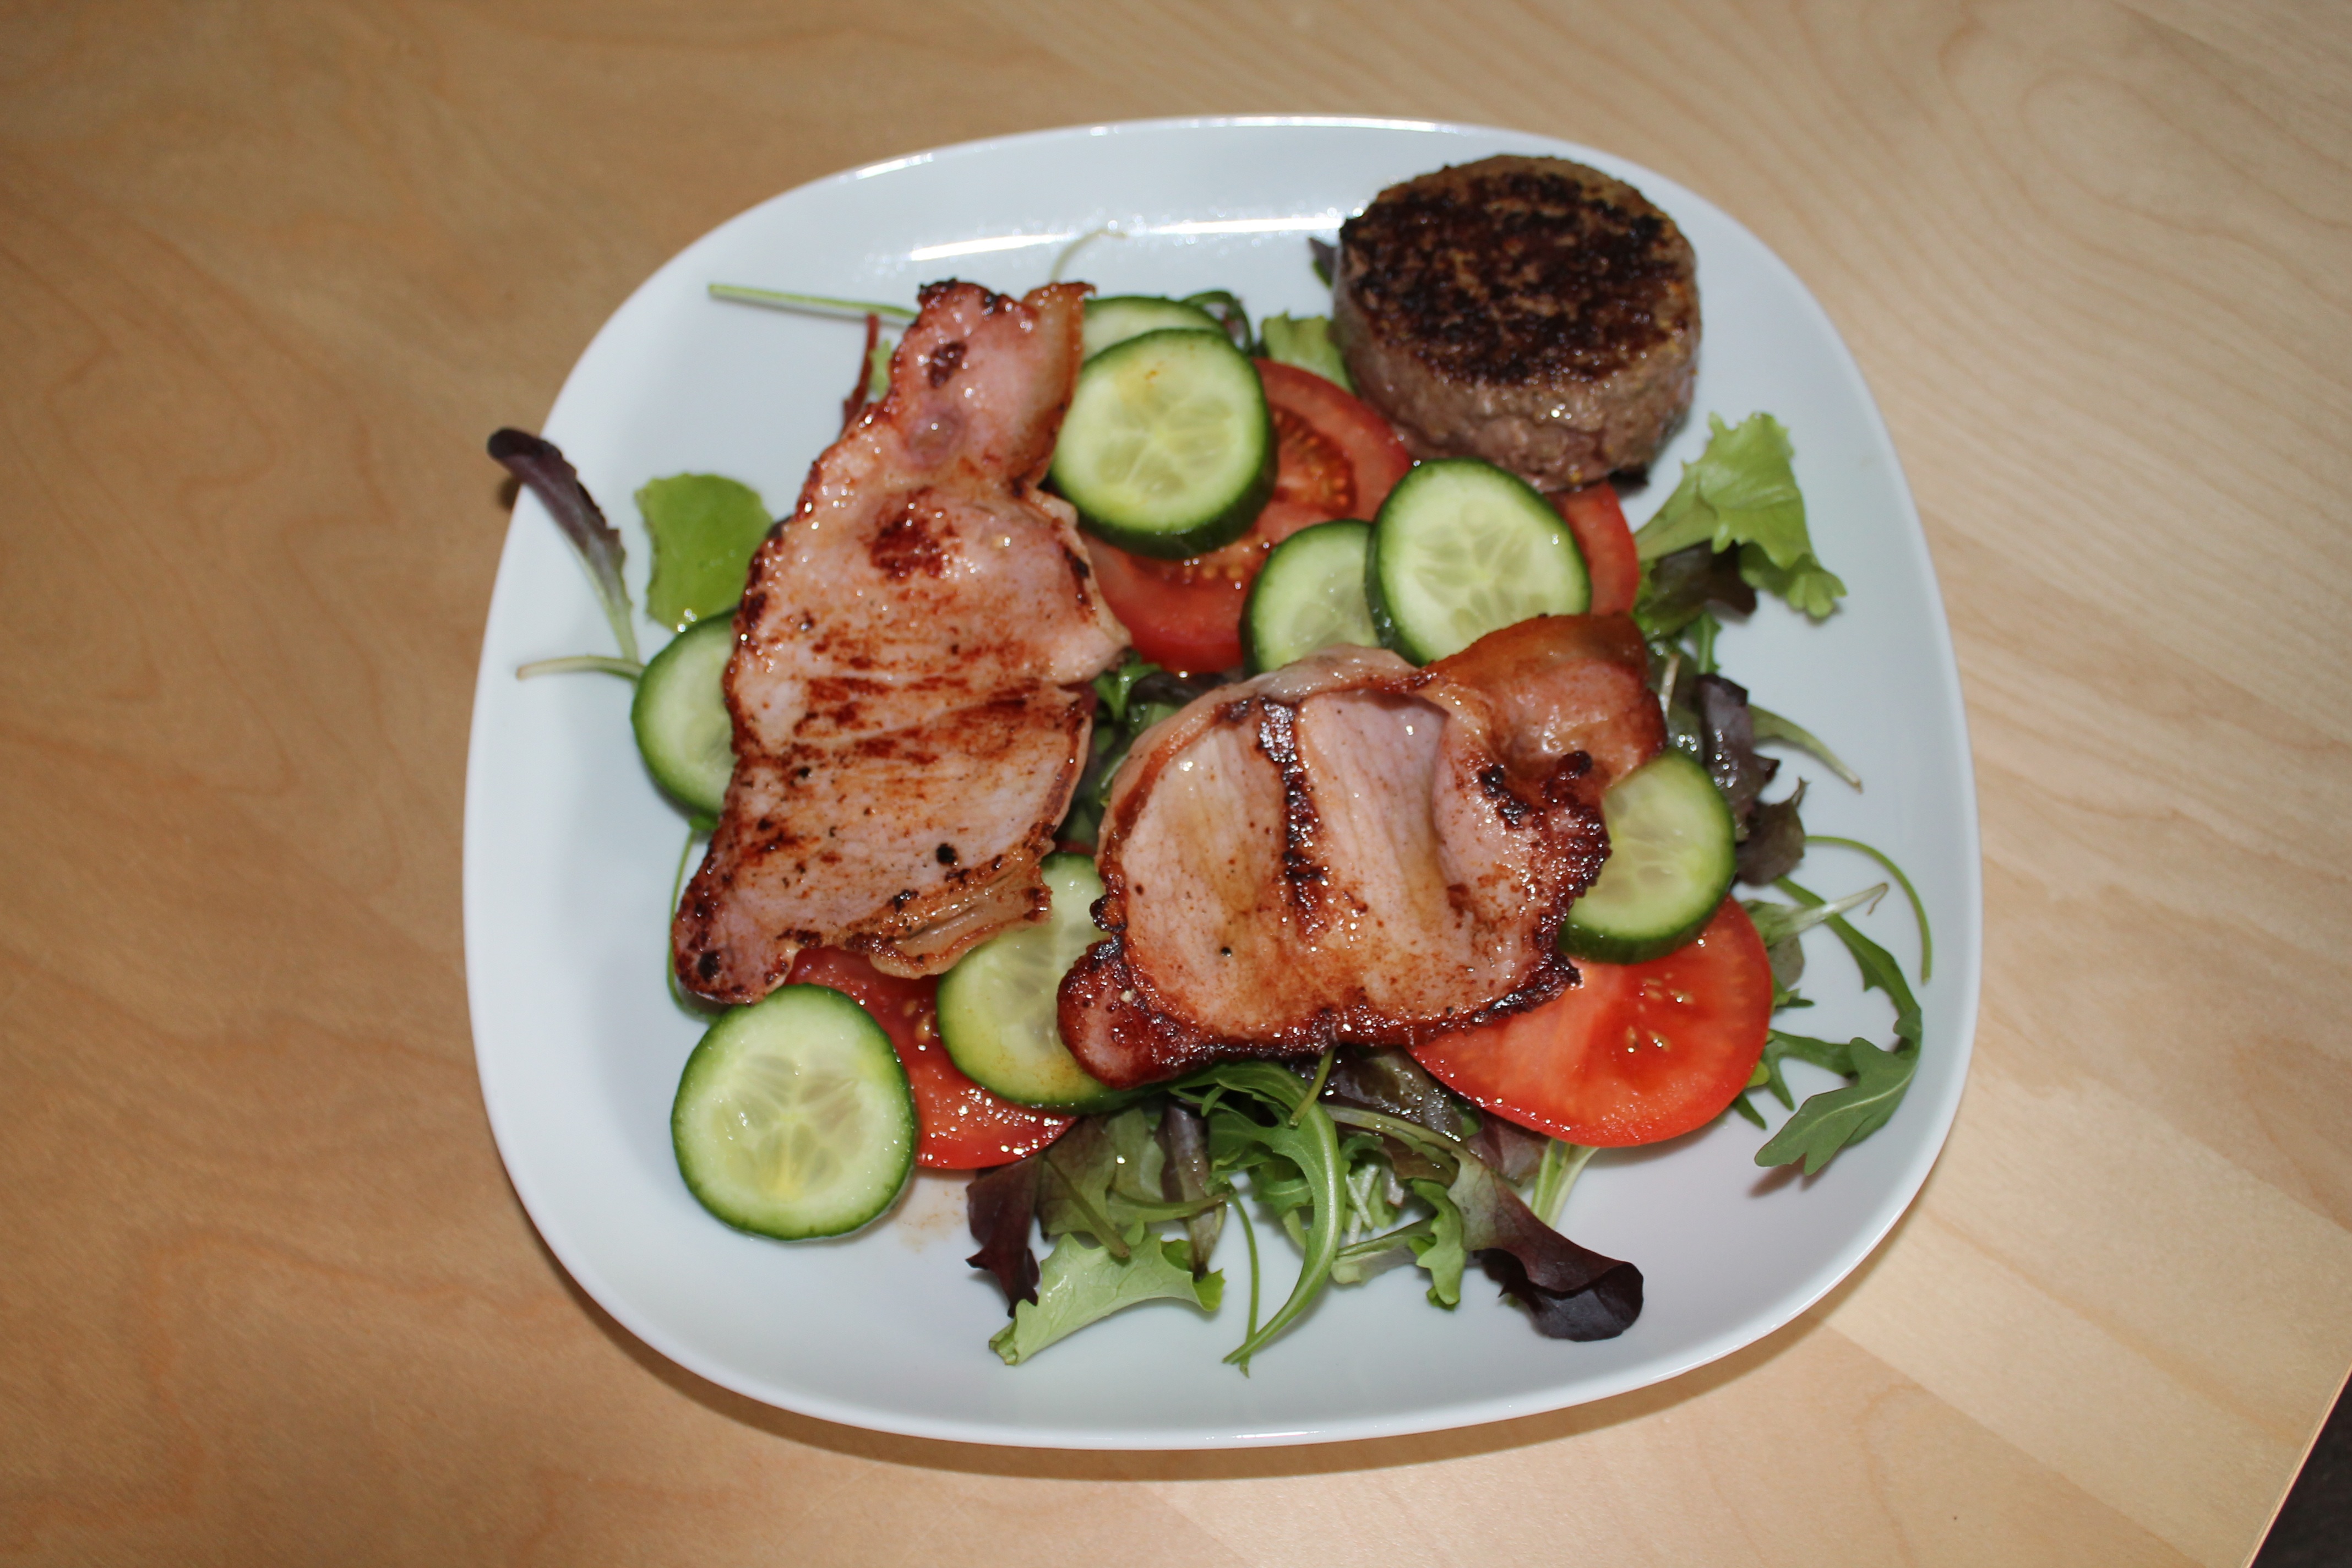
restaurant, dish, meal, food, salad, produce, vegetable, meat, lunch, cuisine, tomato, bacon, hors d oeuvre, tartar